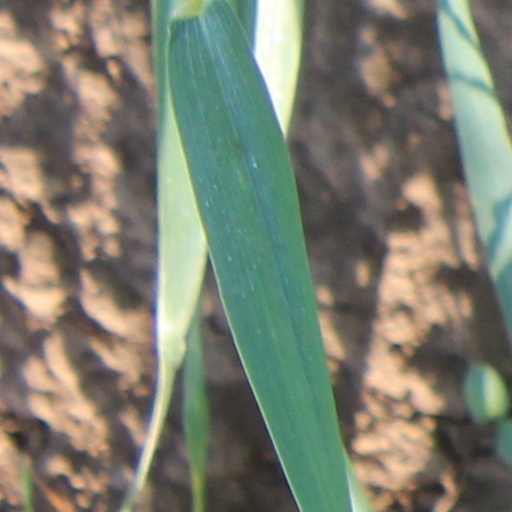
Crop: wheat